Ay Lav Yu

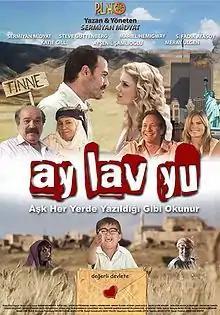
Theatrical poster

Ay Lav Yu is a 2010 Turkish comedy film, written and directed by Sermiyan Midyat, about a young man who having completed his education returns to his home village along with his American bride-to-be. The film, which went on nationwide general release across Turkey on , laid claim to various firsts for Turkish cinema including; first movie to feature Turkish, Kurdish, Syriac and English dialogue; first movie to show the blend of different religions in East Turkey; and first comedy with an international ensemble to look at the 9/11 attacks.